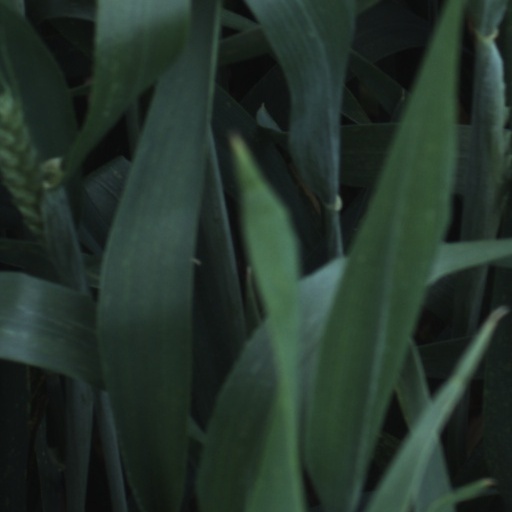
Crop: wheat